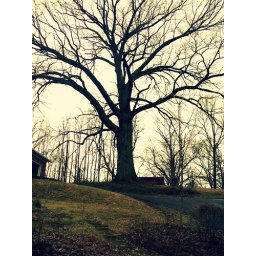
my house has the largest red oak in kentucky. chyeaa.